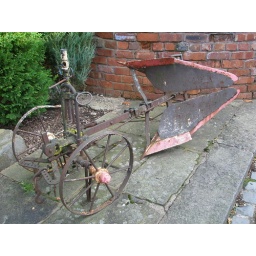
Dont think this plough has seen either a horse or a field in a very long time.